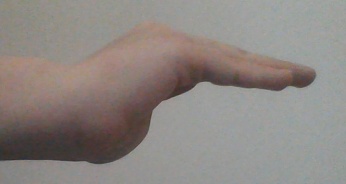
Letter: haa